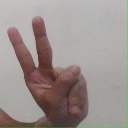
अक्षर: ऐ